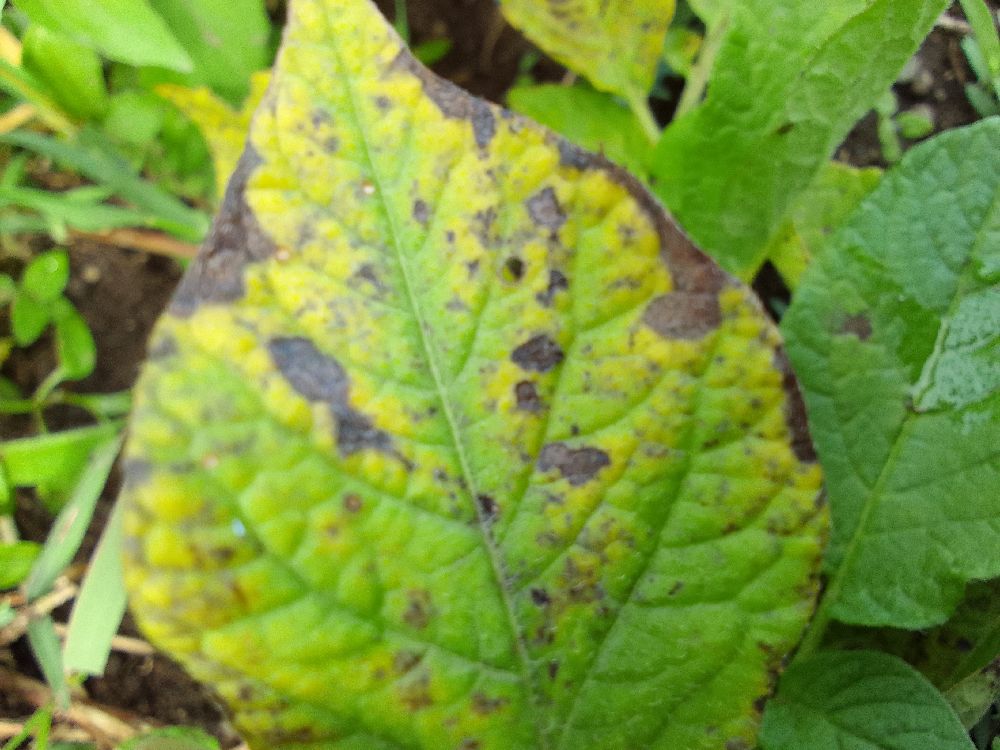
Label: Early blight